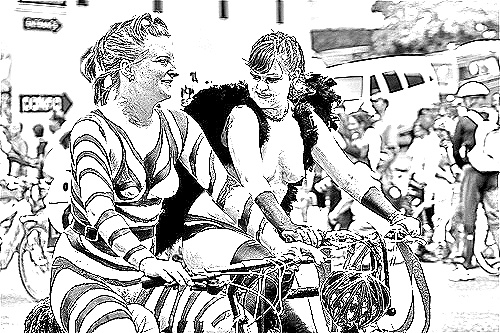
Portrait style: Sketch Portrait